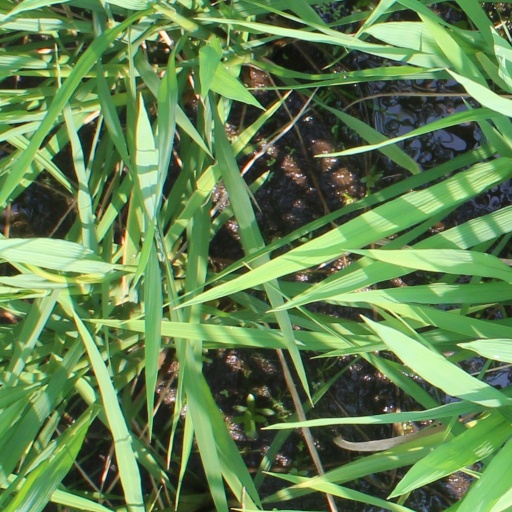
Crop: rice